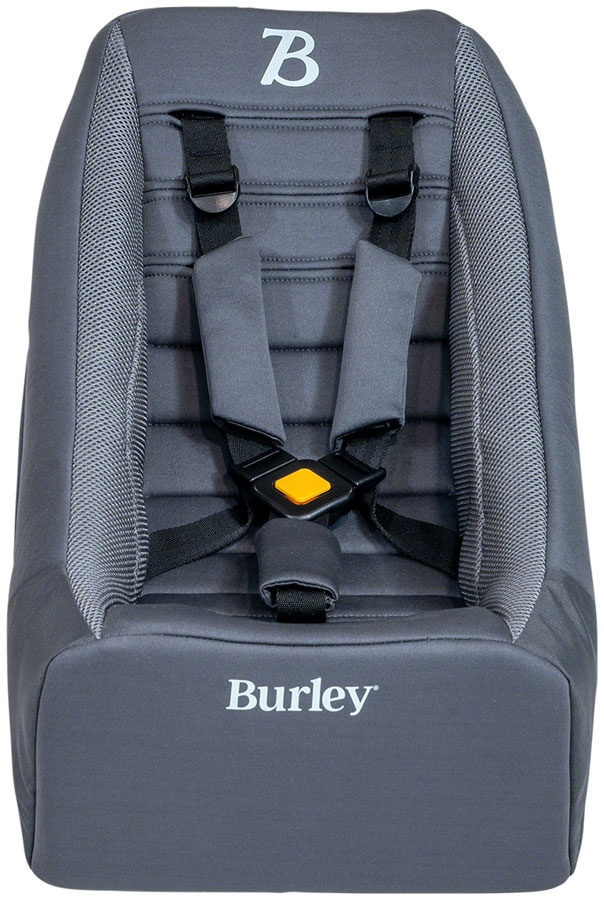
Burley Baby Seat Insert
Family adventures don’t have to wait – start strolling as early as 1 month with Burley’s Baby Seat Insert. Installation is quick and secure and soft materials keep infants cozy and safe while they go along for the journey. Intended age: 1-10 months Soft hammock seat keeps infants cozy Breathable mesh sides keep little ones cool Secure 5-point harness Quick and easy installation Connects to Burley trailers that have a 5-point harness
Brand: Burley
Category: Baby & Toddler > Baby Transport Accessories > Baby Stroller Accessories